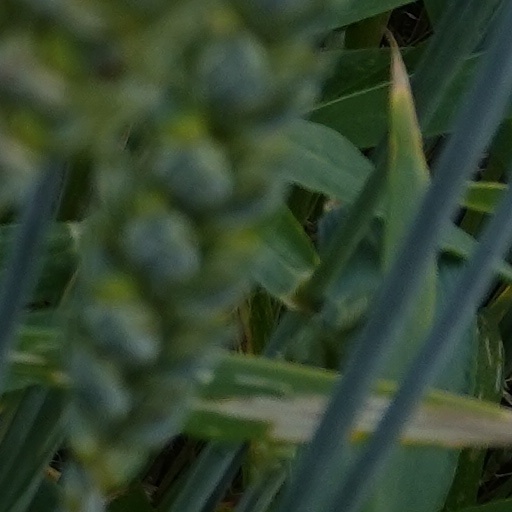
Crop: wheat